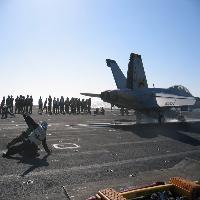
Weather: sun or clear